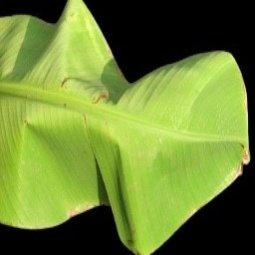
Label: Healthy